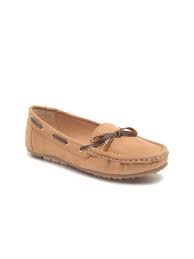
Label: Boat